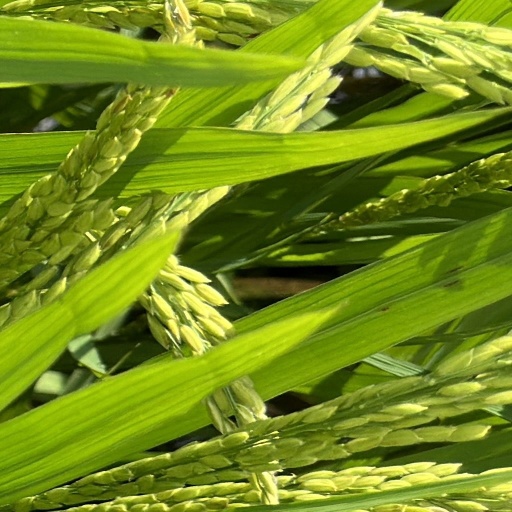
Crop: rice